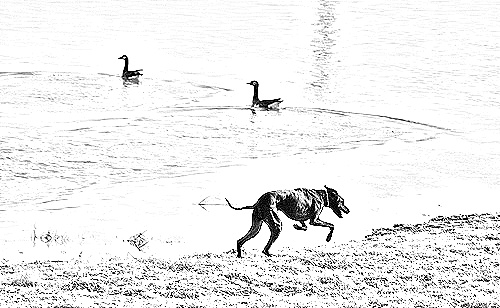
Portrait style: Sketch Portrait